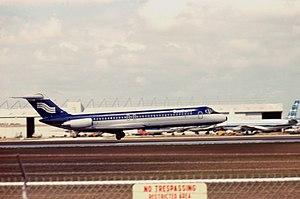
Le 4 avril 1977, un Douglas DC-9 assurant le vol Southern Airways 242 a exécuté un atterrissage forcé sur une route à New Hope, en Géorgie, après avoir été endommagé par la grêle et être tombé en panne des deux moteurs lors d'un violent orage, faisant 72 morts et 22 survivants.